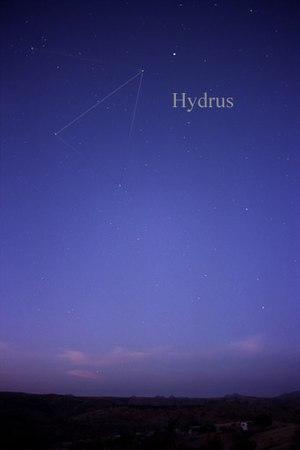
L’Hydre mâle est une petite constellation située près du pôle sud céleste et découpe une partie de l'espace située sous le plan de la Voie lactée. Elle ne contient donc pas beaucoup d'étoiles visibles.